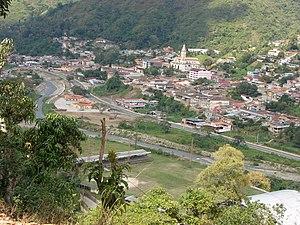
Santa Cruz de Mora est le chef-lieu de la municipalité d'Antonio Pinto Salinas dans l'État de Mérida au Venezuela. Fondée en 1864, la localité est une zone de production caféière et une destination touristique de la vallée du río Mocotíes et recèle de nombreux bâtiments et sites remarquables : église du Carmen, hacienda de la Victoria, pétroglyphes de San Isidro, cascade du Guayabal et plateau de San José. En 2005, la catastrophe de Mocotíes a provoqué de nombreux glissements de terrains succédant à un intense épisode pluvieux et d'importants dégâts ayant causé la mort de plus de 70 personnes. En 2001, la municipalité d'Antonio Pinto Salinas, son chef-lieu et ses 41 villages totalisent 23 276 habitants
Antonio Pinto Salinas est l'une des 23 municipalités de l'État de Mérida au Venezuela. Son chef-lieu est Santa Cruz de Mora. En 2011, la population s'élève à 24 006 habitants.